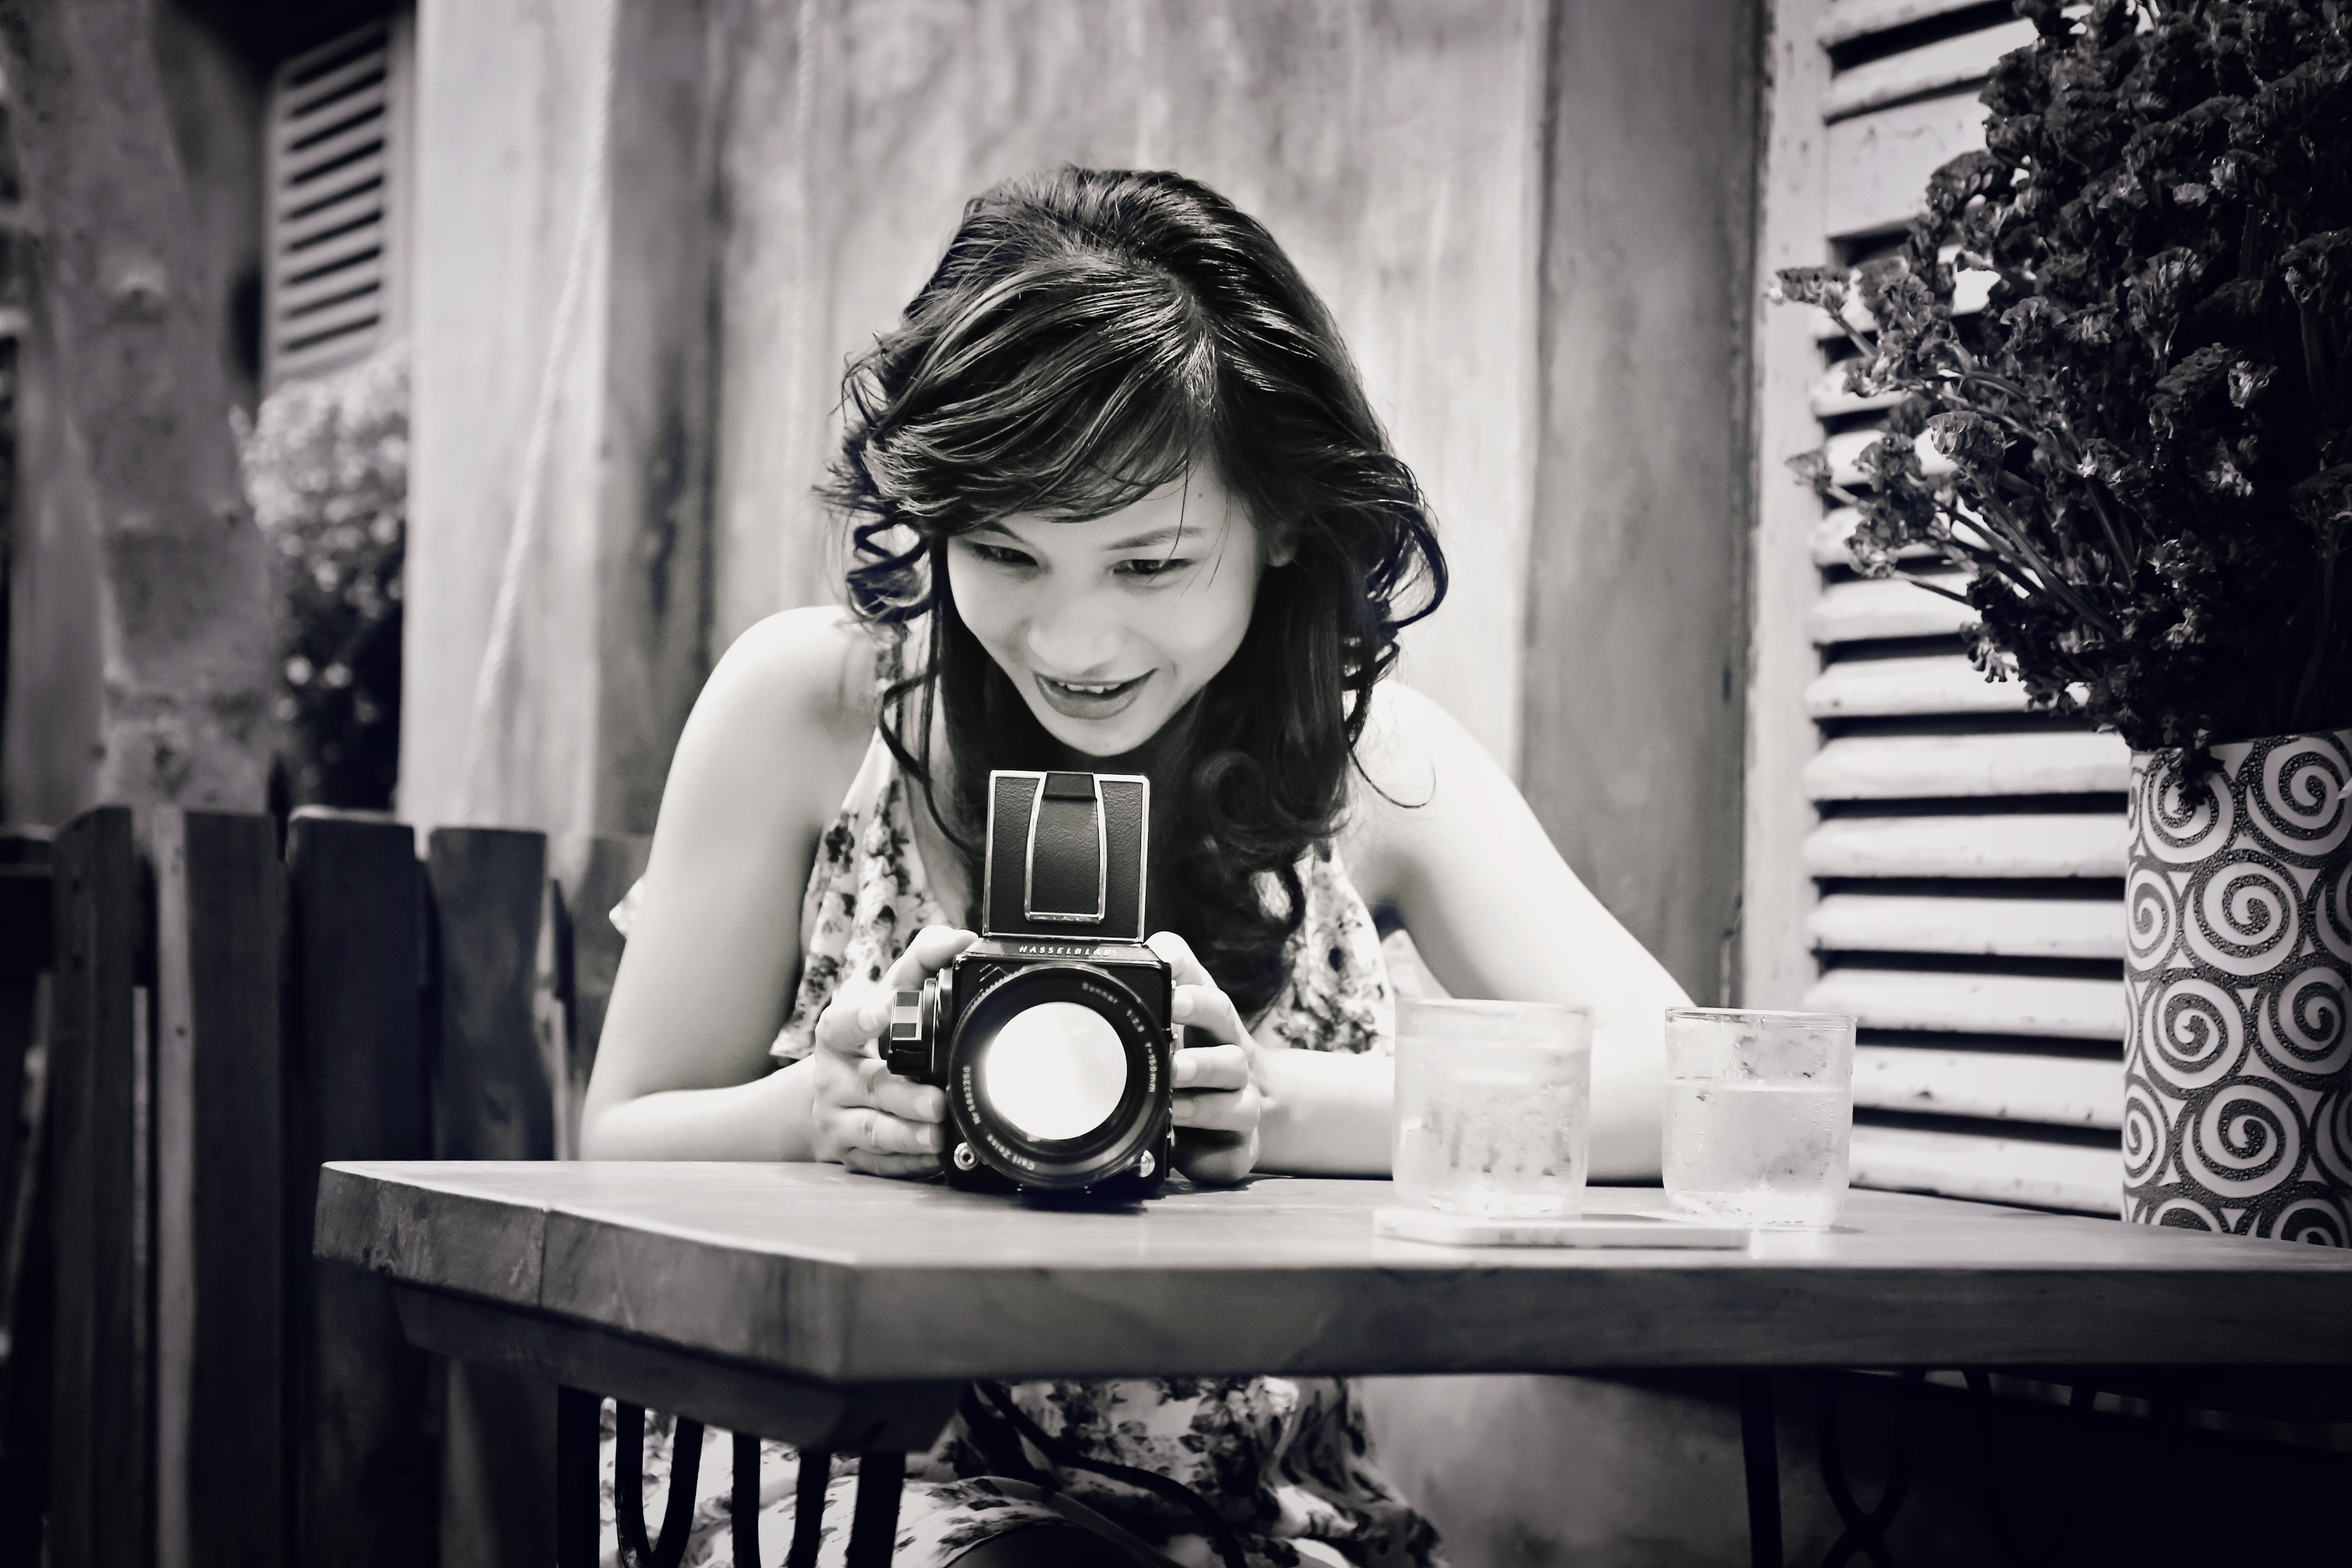
beach, sea, coast, water, nature, ocean, person, mountain, black and white, architecture, people, sky, girl, woman, hair, white, photography, countryside, house, cloudy, town, building, old, city, valley, summer, vacation, tourist, travel, village, female, asian, neighborhood, tranquility, rural, portrait, young, green, tropical, sitting, scenery, holiday, bay, island, romantic, ancient, fashion, rest, black, agriculture, monochrome, lady, aerial, lifestyle, leisure, bride, vietnamese, face, sunny, national, delta, happy, resort, picturesque, photograph, beauty, local, costume, traditional, vietnam, destination, southeast, region, touristic, photo shoot, developing, monochrome photography, portrait photography